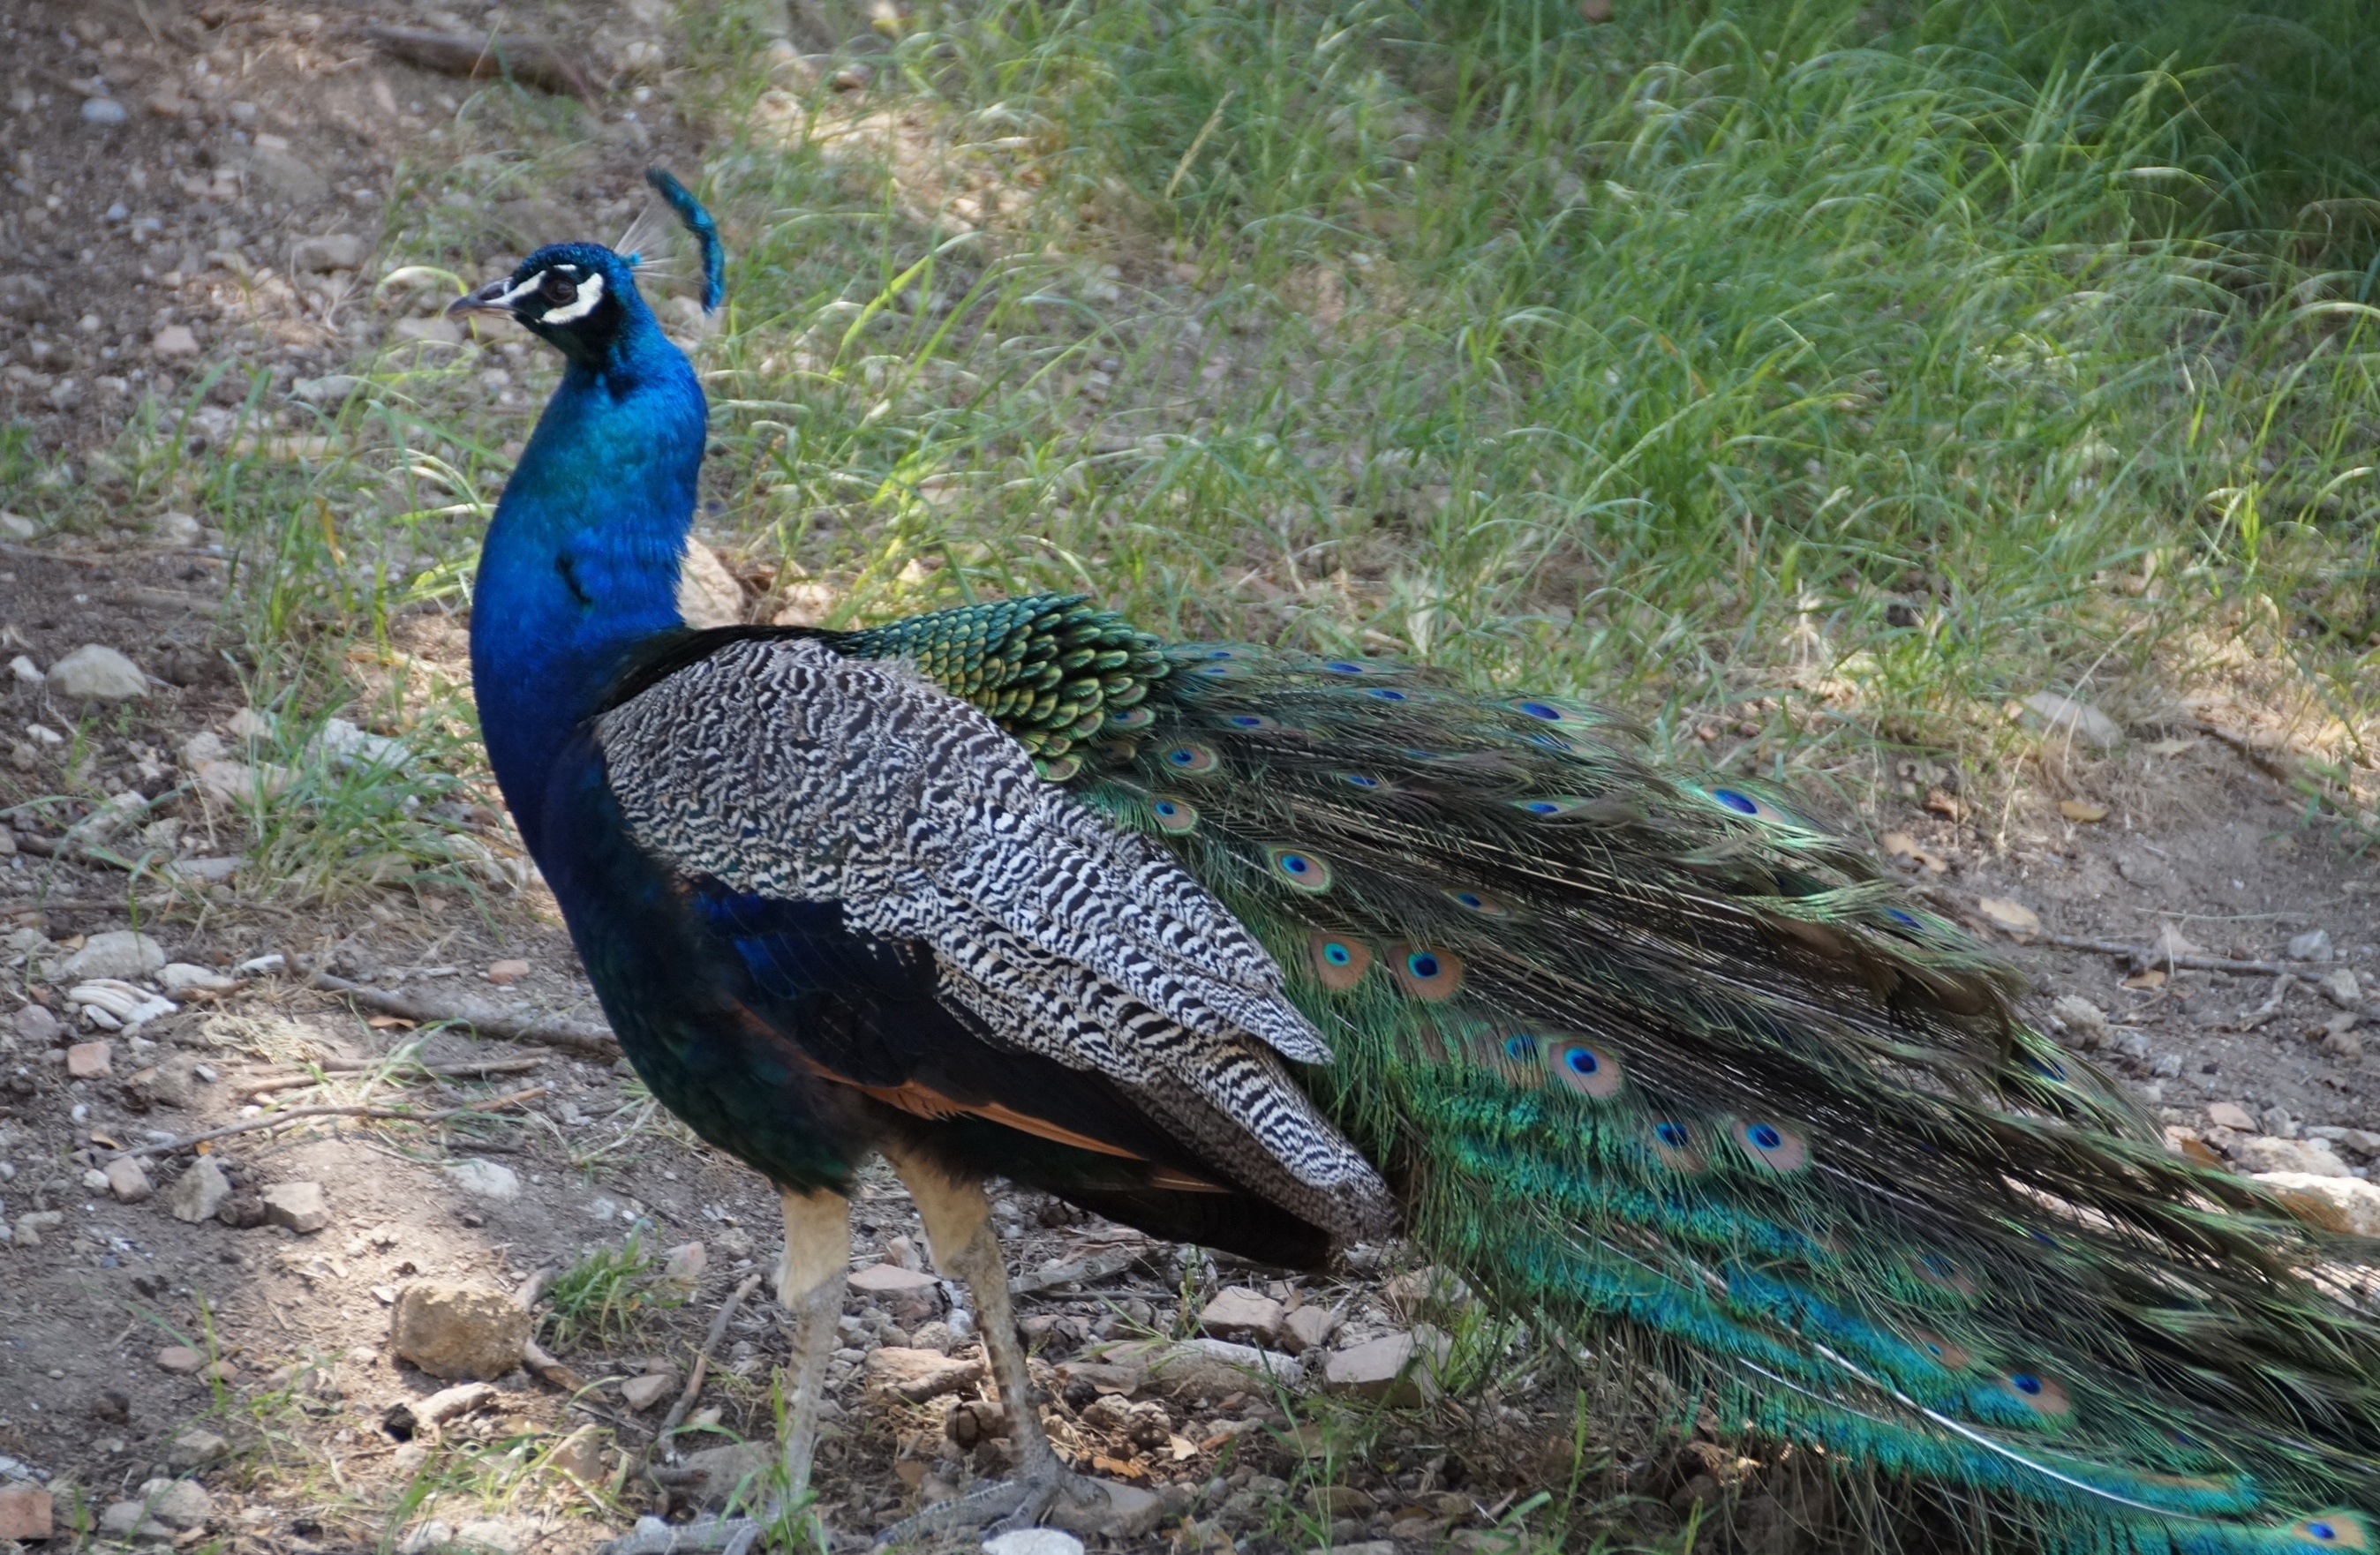
bird, prairie, male, wildlife, feather, fowl, fauna, peacock, galliformes, vertebrate, peafowl, phasianidae, peacock feather, peacock korunkat